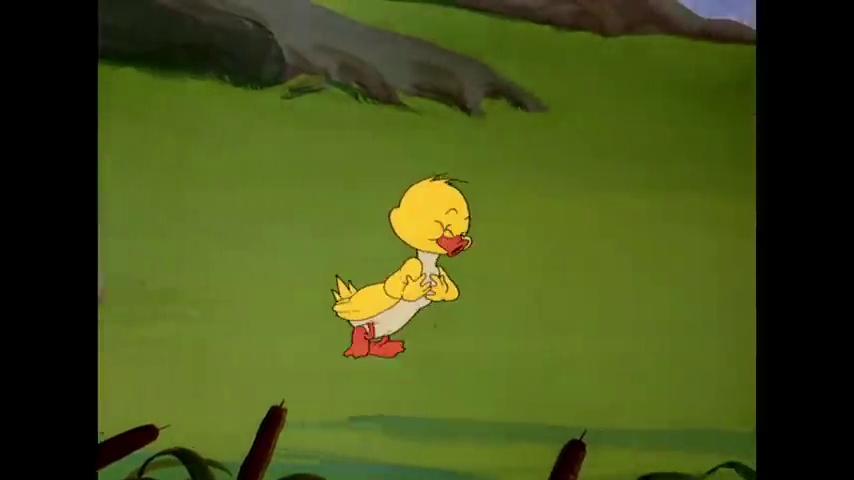
Portrait style: Cartoon Portrait